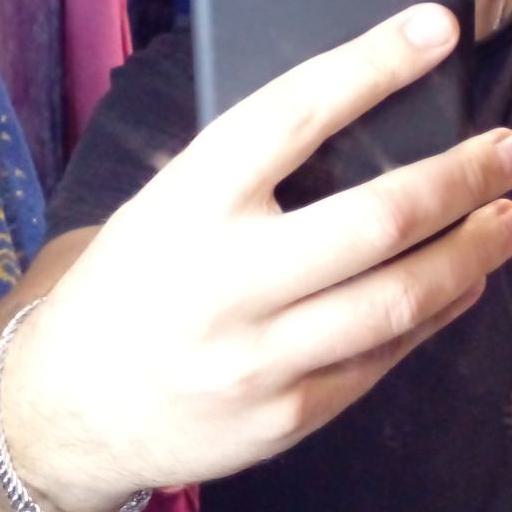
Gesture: no_gesture